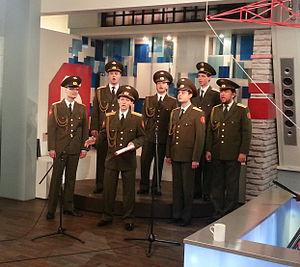
Skyfall est une chanson d'amour-musique de film du 23ᵉ film de James Bond Skyfall de Sam Mendes de 2012 interprétée par l'autrice-compositrice-interprète britannique Adele, chez Columbia Records. Écrite par Adele et Paul Epworth, avec l'orchestration de l'Américain J. A. C. Redford, elle succède à Another Way to Die de 2008, des interprètes Jack White et Alicia Keys, et sort le jour du Global James Bond Day du 5 octobre 2012 à 0:07 pour l'événement mondial des 50 ans du premier film James Bond James Bond 007 contre Dr No de Terence Young de 1962. Vendue à plus de 7 millions d'exemplaires, elle est récompensée en 2013 entre autres par les Oscar de la meilleure chanson originale, Golden Globe de la meilleure chanson originale, et Grammy Awards...